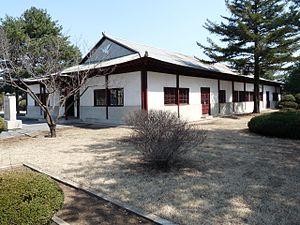
Le musée de la paix de Corée du Nord est situé dans le bâtiment ayant accueilli la signature de l'armistice de Panmunjeom le 27 juillet 1953 qui mit fin à la guerre de Corée. Il se trouve dans l'ancien village de Panmunjeom dans la province du Hwanghae du Nord en Corée du Nord.